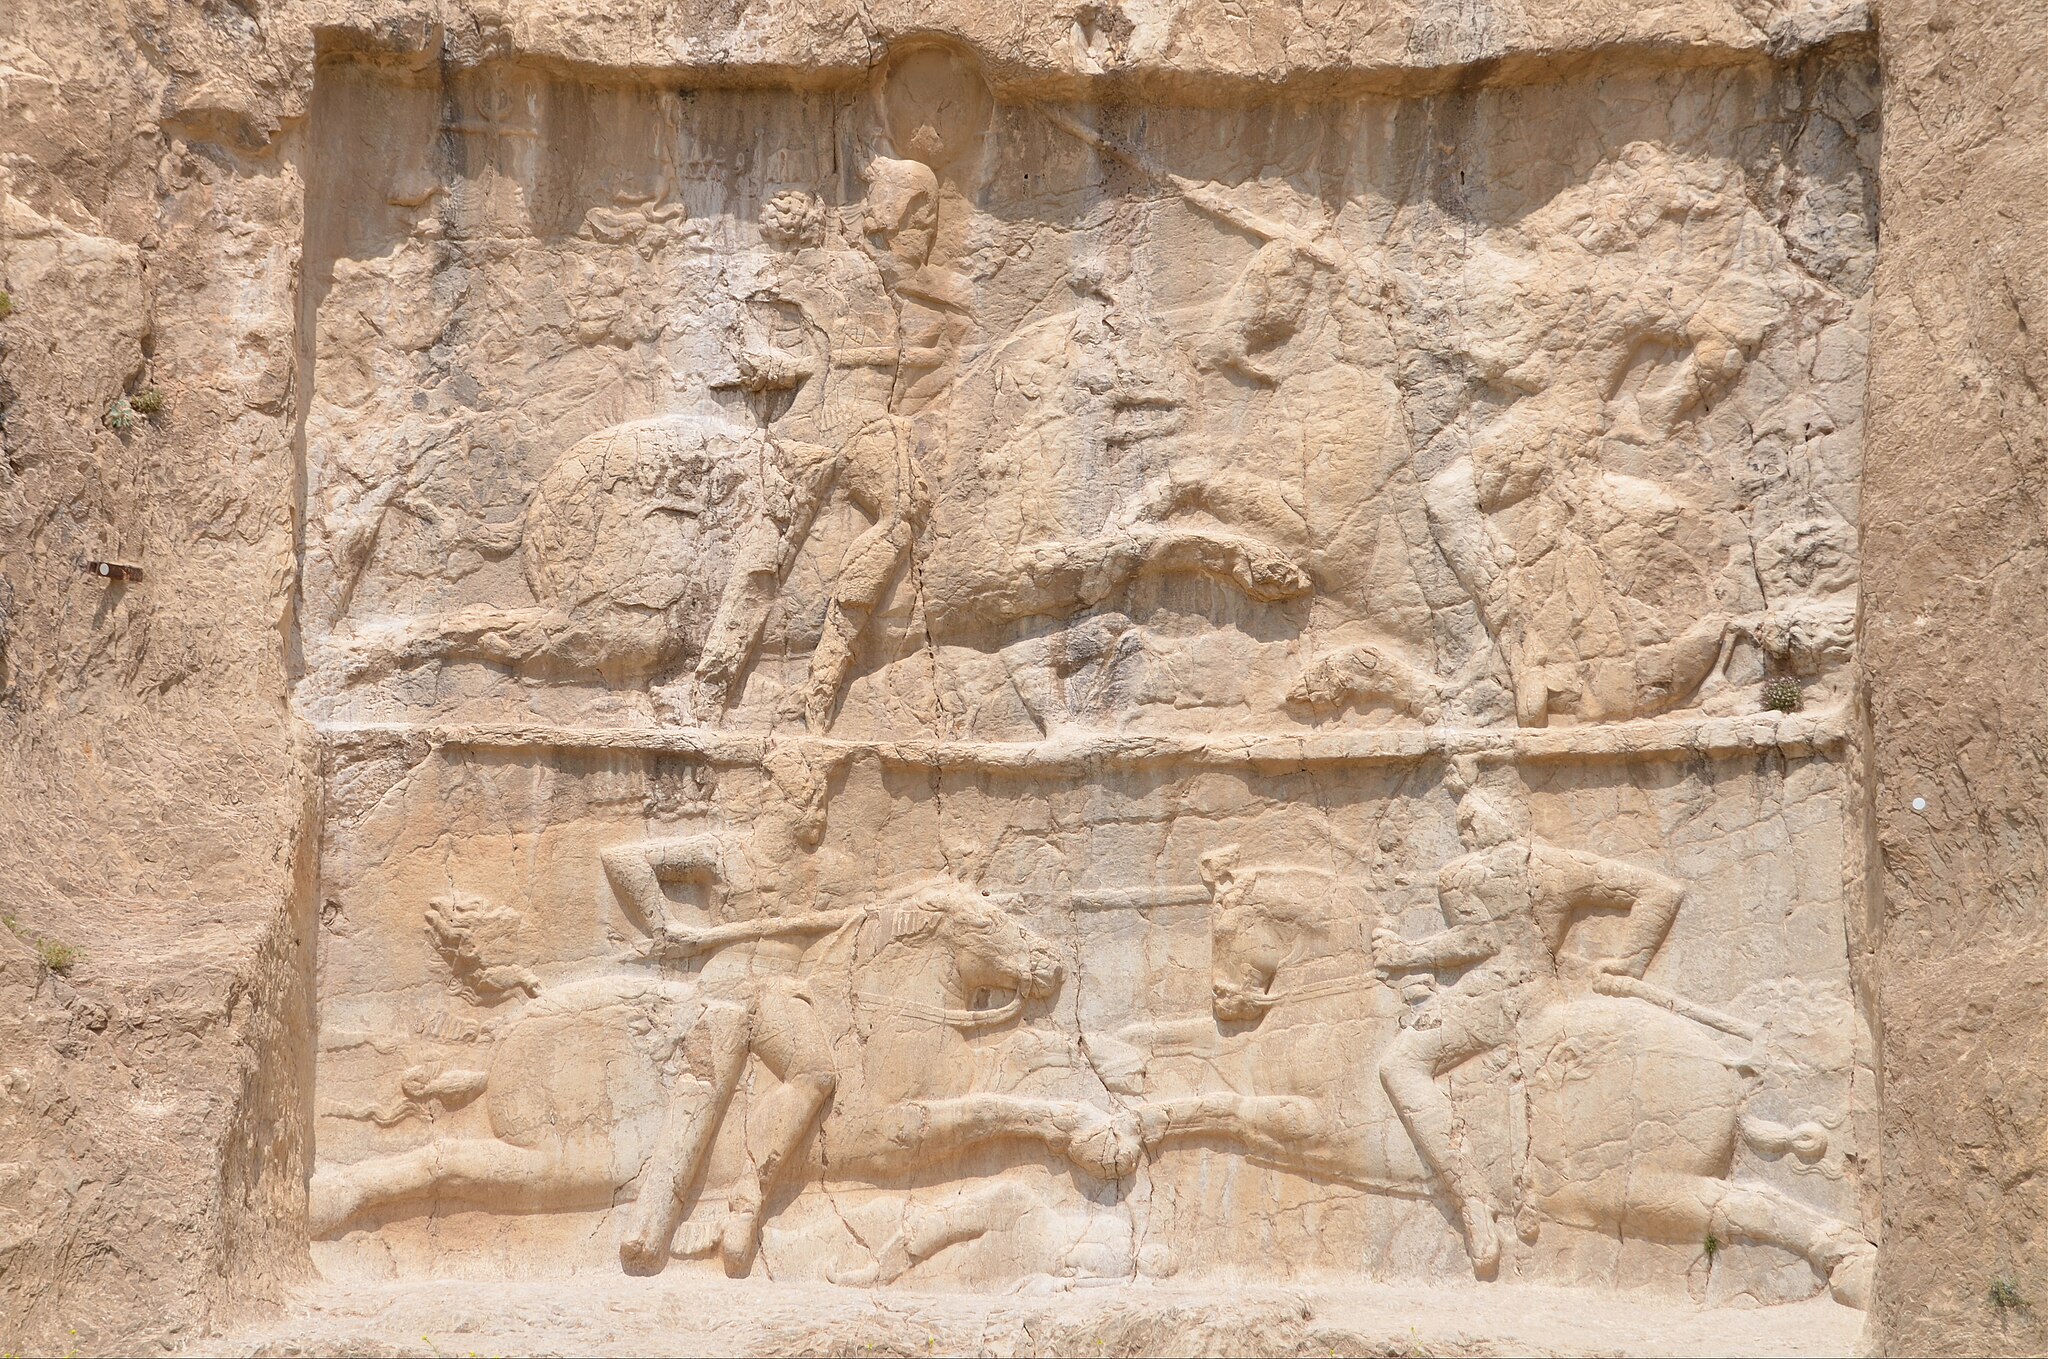
Title: The Double Equestrian Relief of Bahram II (AD 276-293), Naqsh-e Rostam, Iran (48098713136)
Description: The Iranian king Bahram II (276-293) was not the strongest ruler of the Sasanian dynasty. Having lost a war against the Roman emperor Carus, he accepted the loss of Armenia and Mesopotamia; he had some difficulty in suppressing a revolt by his brother Hormizd II; and he lost power to the Zoroastrian high priest Kartir. Still, Bahram II left no less than ten rock reliefs, three of them in Naqš-e Rustam. The Double Equestrian Victory Monument of Bahram II can be seen immediately below the tomb of Darius I the Great. The Sasanian king is recognizable because there are eagle's wings on his helmet, something we recognize from his coinage. In the upper register, Bahram throws an enemy from his horse. His standard bearer occupies the left part of this scene. In the lower register, king Bahram fights against another enemy; the two scenes are almost identical. On both reliefs, a dead enemy is trampled upon by the king's horse. The enemy cannot be identified. Source Livius.org www.livius.org/articles/place/naqs-e-rustam/naqs-e-rustam
Date: 22 April 2019, 10:36 (according to Exif data)
Categories: Relief of equestrian combat of Bahram II, Photographs by Carole Raddato, Flickr images reviewed by FlickreviewR 2, Iran photographs taken on 2019-04-22